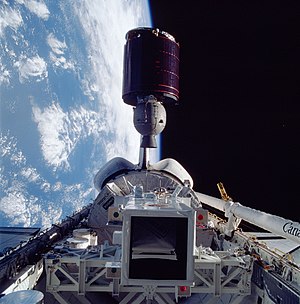
STS-51-G / Missionen
STS-51-G var rumfærgen Discoverys 5. rumfærgeflyvning. Opsendt 17. juni 1985 og vendte tilbage den 24. juni 1985.